Nungshit Mapi

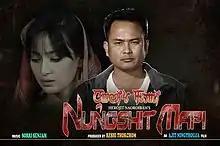
Theatrical release poster

Nungshit Mapi is a 2015 Manipuri film directed by Ajit Ningthouja, written by Herojit Naoroibam and produced by Reshi Thokchom, presented by DIS Construction Material Pvt. Limited. It stars Kaiku Rajkumar, Bala Hijam and Bonium Thokchom in the lead roles. The film was released on 13 June 2015 at Bhagyachandra Open Air Theatre (BOAT). It was also premiered at Shankar Lal Auditorium, University of Delhi, New Delhi on 25 July 2015.